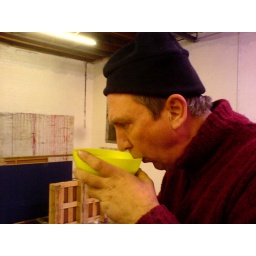
cuppa soup in a plastic bowl - sustainance of kings! Richard staring mournfully at reconstituted carrot.